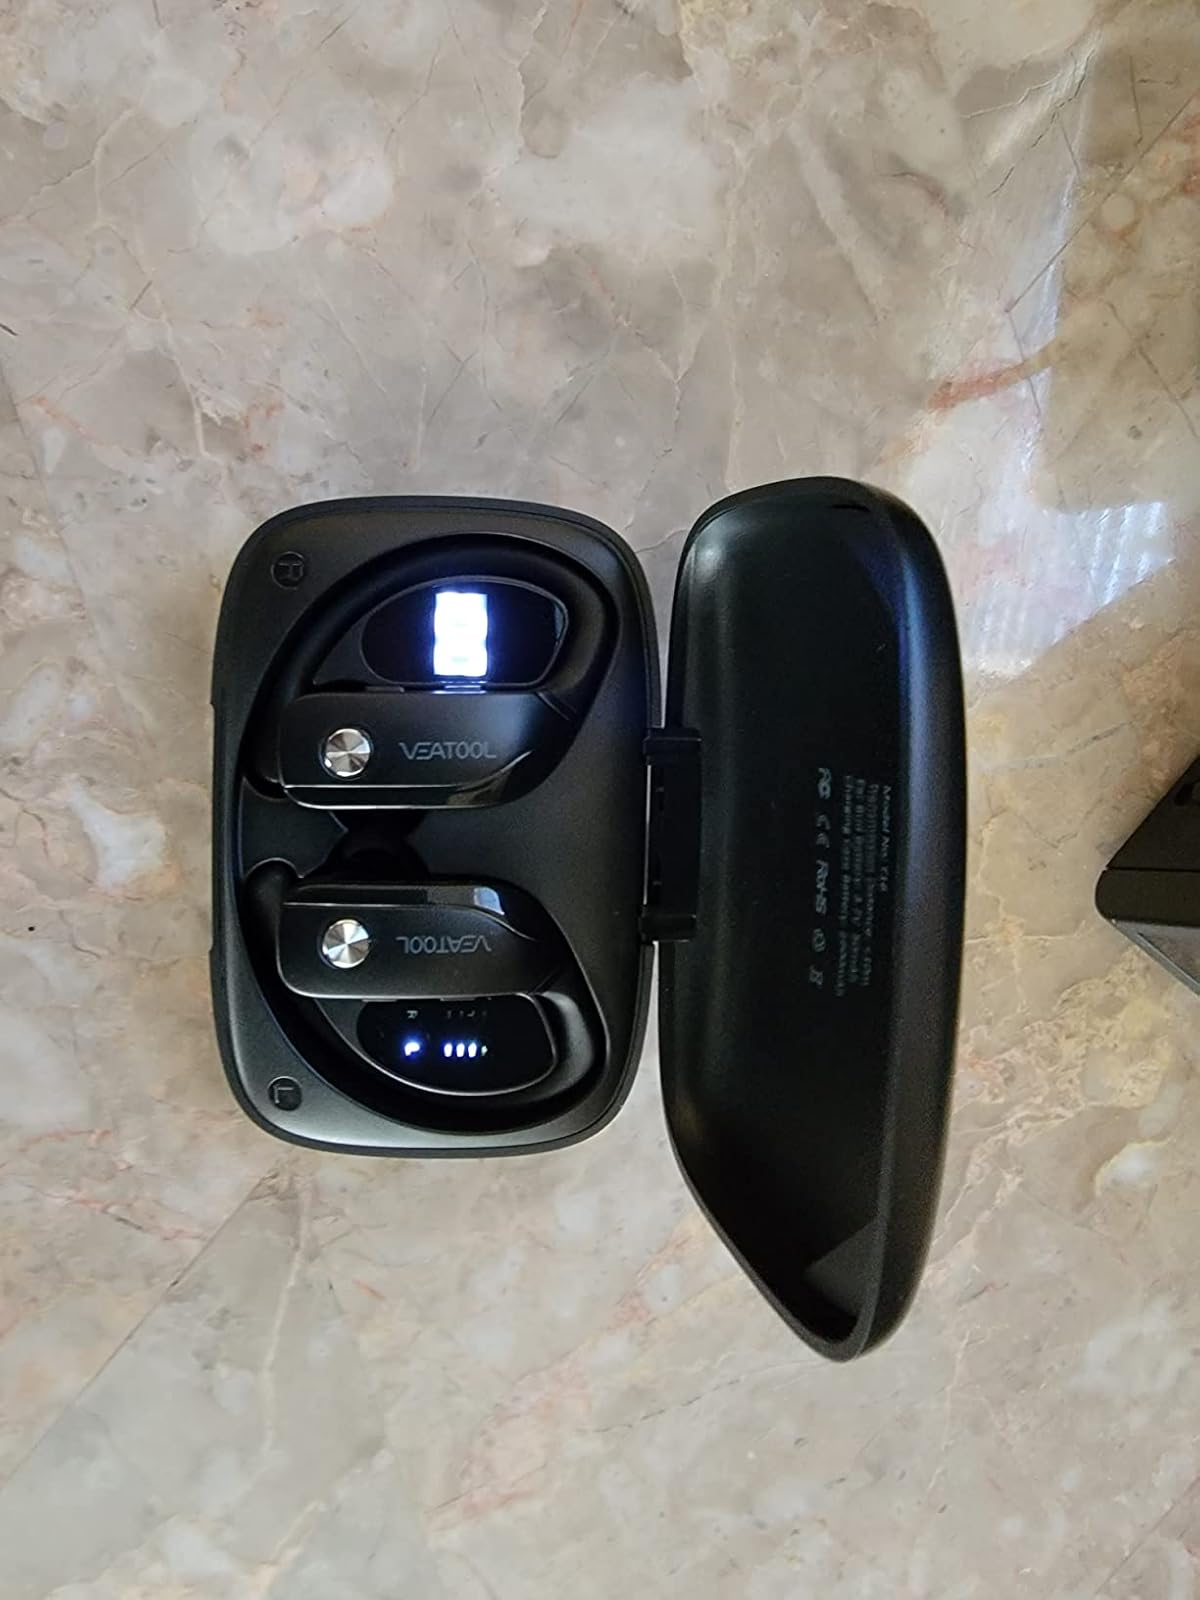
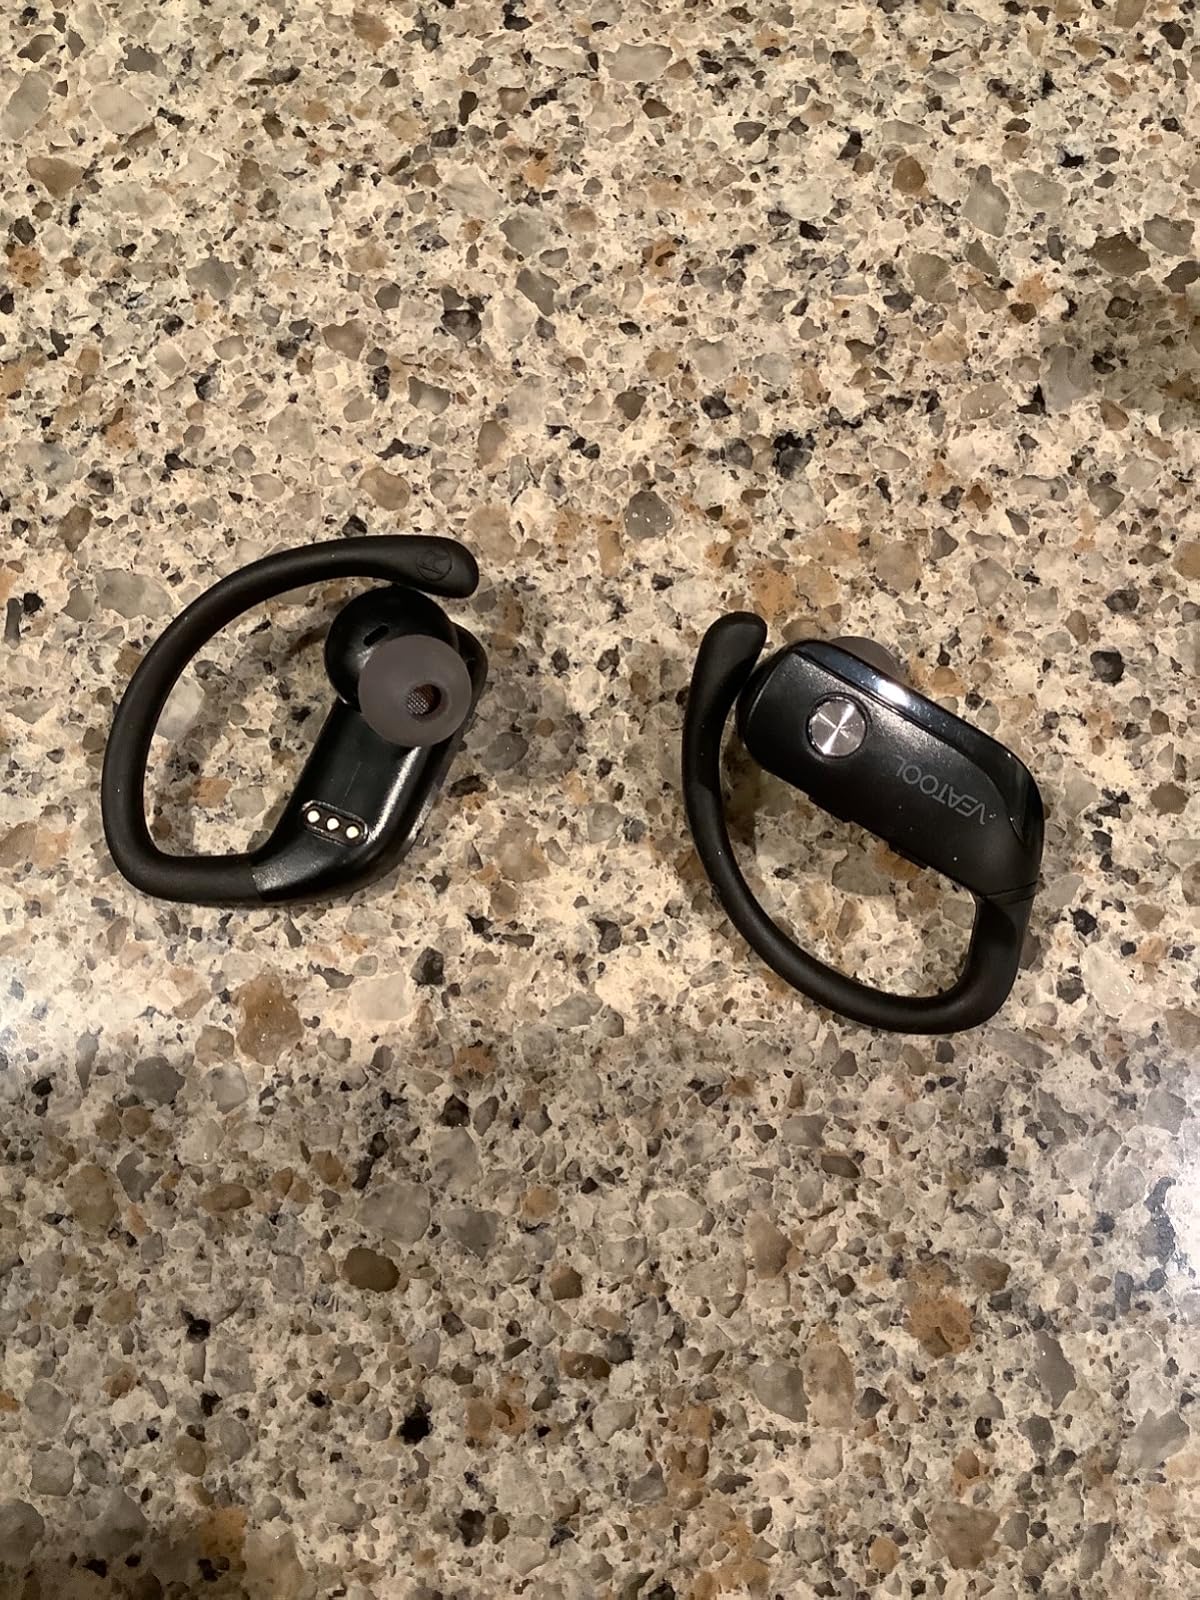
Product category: earbuds
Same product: yes